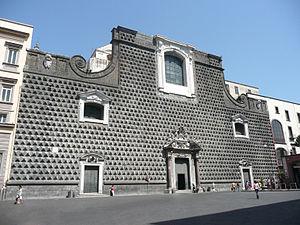
L'église du Gesù Nuovo est un édifice religieux catholique de la ville de Naples, sis sur la grande place du même nom. Construite en 1584 à partir d'un ancien palais princier du XVᵉ siècle, elle compte parmi les plus importantes du point de vue de l'histoire, de l'art et de la culture de la cité parthénopéenne. Principale église des Jésuites de Naples, l'édifice est un des plus célèbres de l'art baroque napolitain.